Welsh people

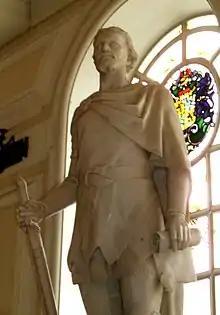
Owain Glyndŵr was proclaimed Prince of Wales by his supporters on 16 September 1400. The last native Welsh person to hold the title.

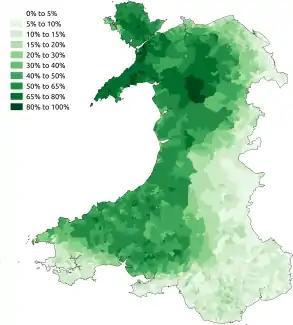
The proportion of respondents in the 2011 census who said they could speak Welsh

During their time in Britain, the ancient Romans encountered tribes in present-day Wales that they called the Ordovices, the Demetae, the Silures and the Deceangli. The people of what is now Wales were not distinguished from the rest of the peoples of southern Britain; all were called Britons and spoke Common Brittonic, a Celtic language. This language, and Celtic culture more generally, seems to have arrived in Britain during the Iron Age, though some archaeologists argue that there is no evidence for large-scale Iron Age migrations into Great Britain, in which case the Celticisation of Britain would have occurred through cultural diffusion.